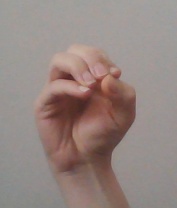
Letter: ha